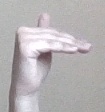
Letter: khaa